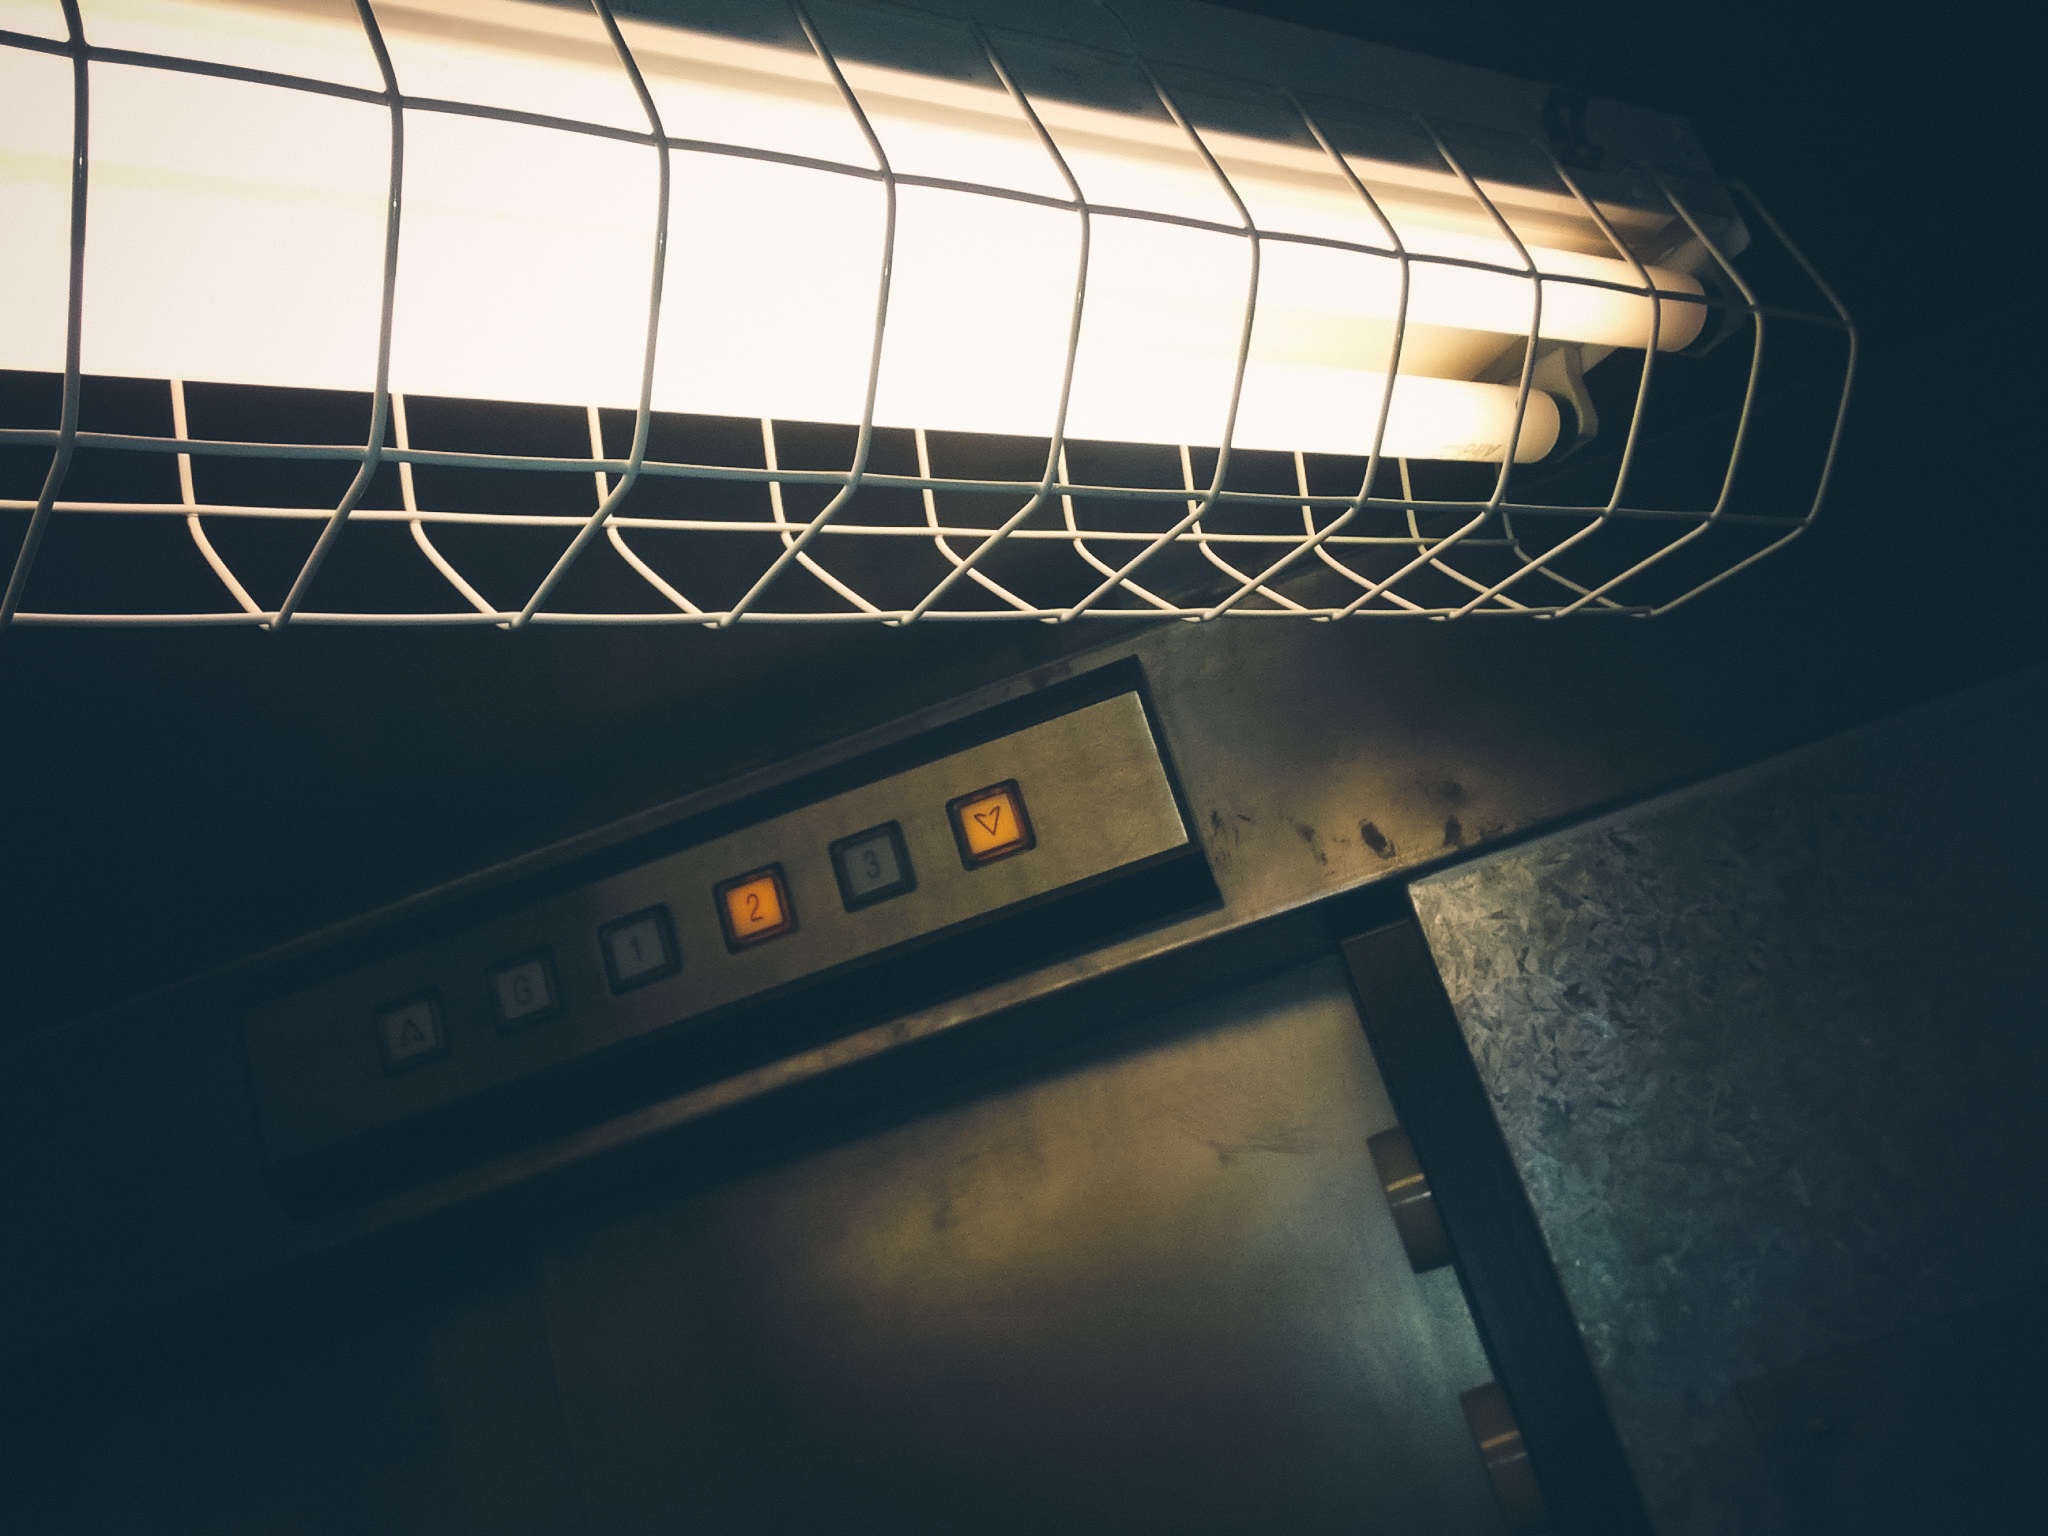
light, white, ceiling, line, reflection, color, darkness, lighting, design, light fixture, shape, atmosphere of earth